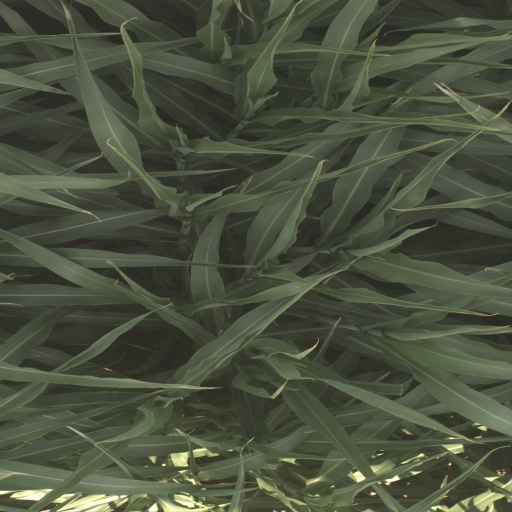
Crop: sorghum